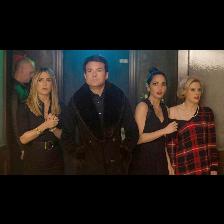
Label: Human